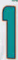
Number: 1